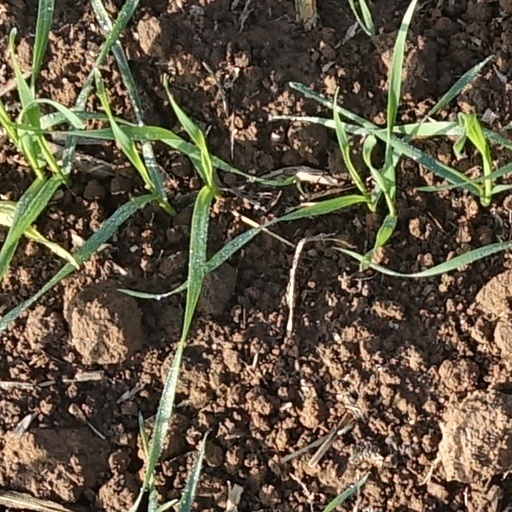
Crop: wheat